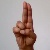
The image shows a hand gesture representing the letter 'U' in Indian Sign Language.